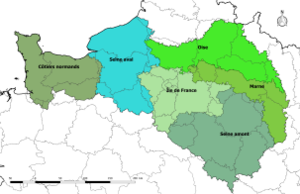
Carte de la circonscription de bassin Seine-Normandie en France, avec les sous-bassins qui la composent.
Le bassin Seine-Normandie est à la fois un bassin hydrographique et une circonscription administrative de bassin française, territoire de compétence des « instances de bassin » regroupant le comité de bassin Seine-Normandie et l'agence de l'eau Seine-Normandie, chargés de gérer l'eau à l'échelle de ce bassin. Les limites territoriales de la circonscription sont les limites des communes qui la composent alors que les limites du bassin hydrographique sont les limites physiques de ce domaine, c'est-à-dire la ligne des crêtes qui sépare le bassin des bassins limitrophes, appelée aussi ligne de partage des eaux.